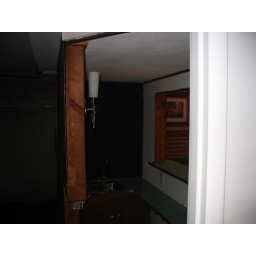
Next to the family room is a bar area, there's a sink in front. On the left is the laundry area.